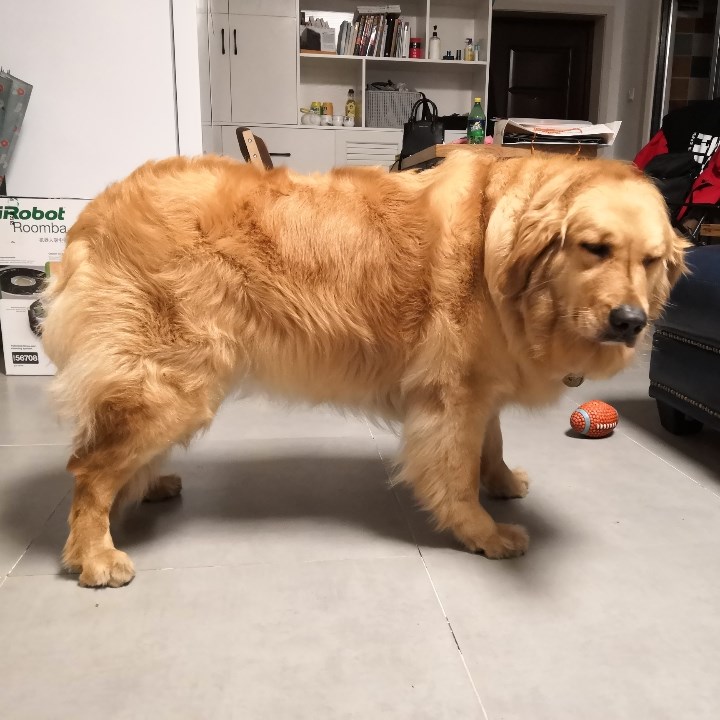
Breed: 5355-n000126-golden_retriever